Postage stamps and postal history of Costa Rica

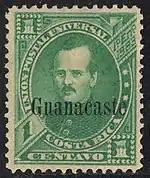
1885 Guanacaste issue

Costa Rican stamps were issued overprinted "Guanacaste" in 1885-89 following war with Nicaragua over the sovereignty of Guanacaste.